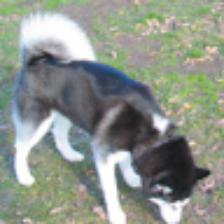
Label: NonHuman